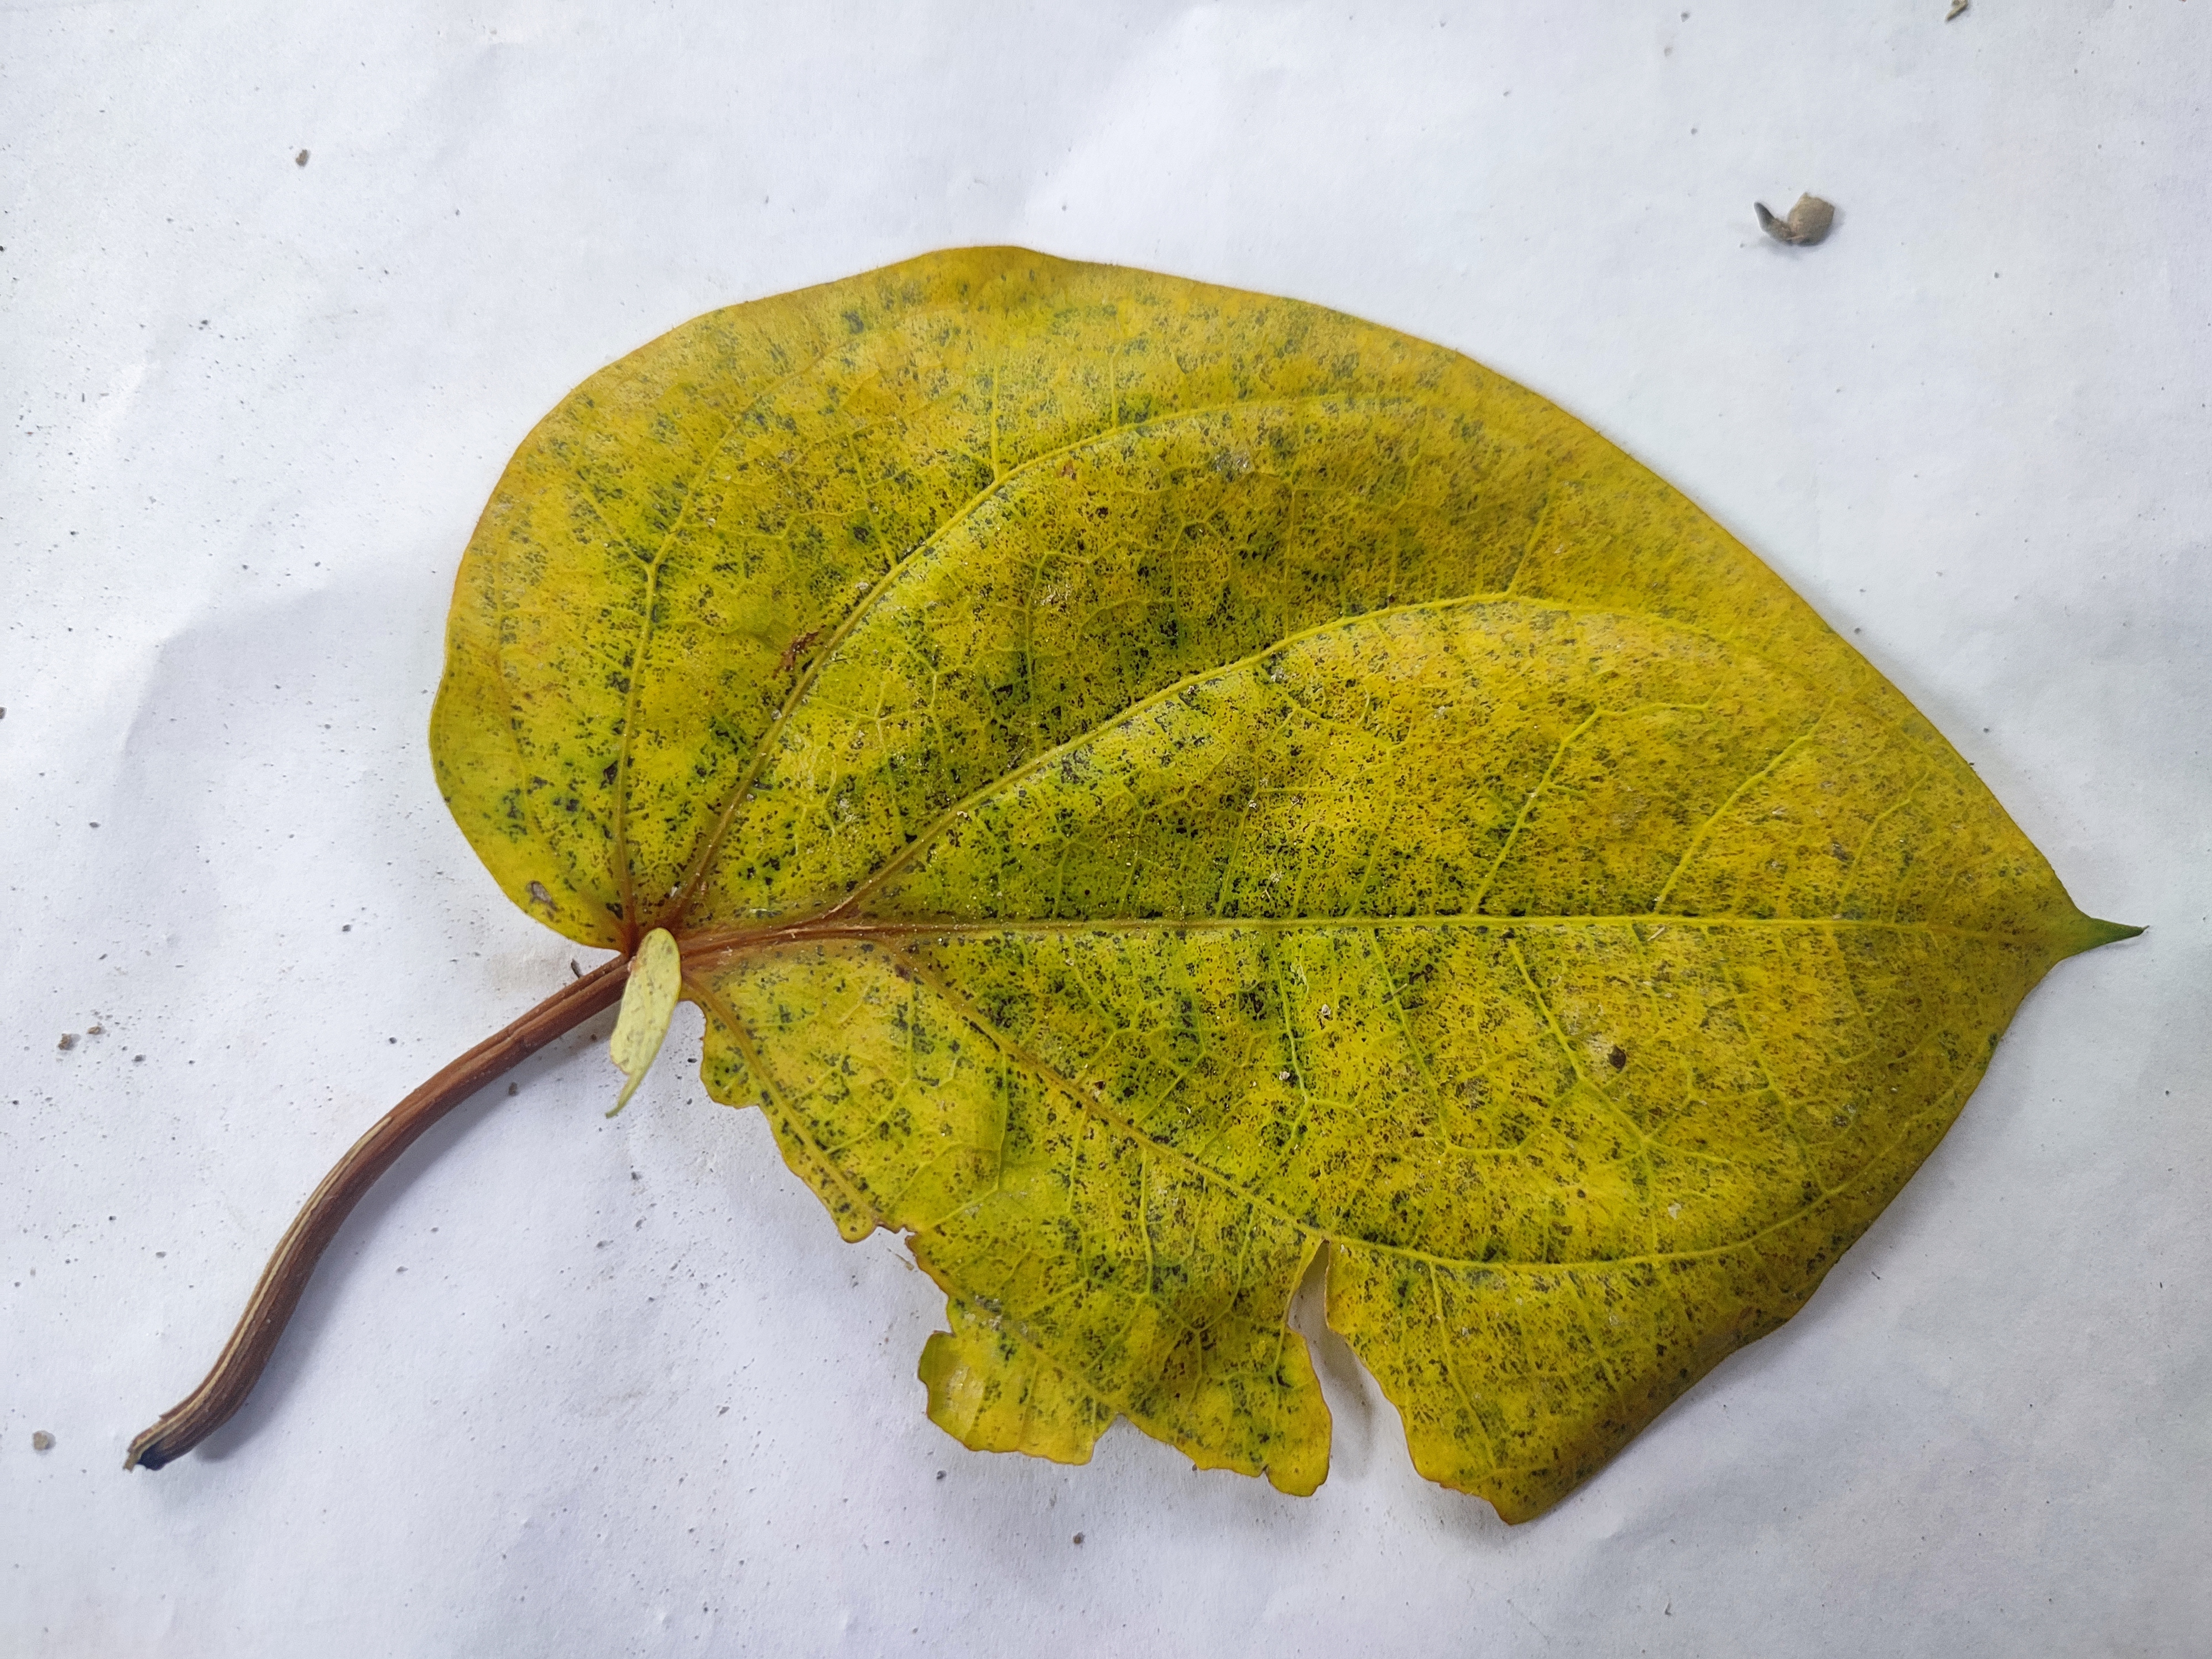
Label: Dried_Leaf